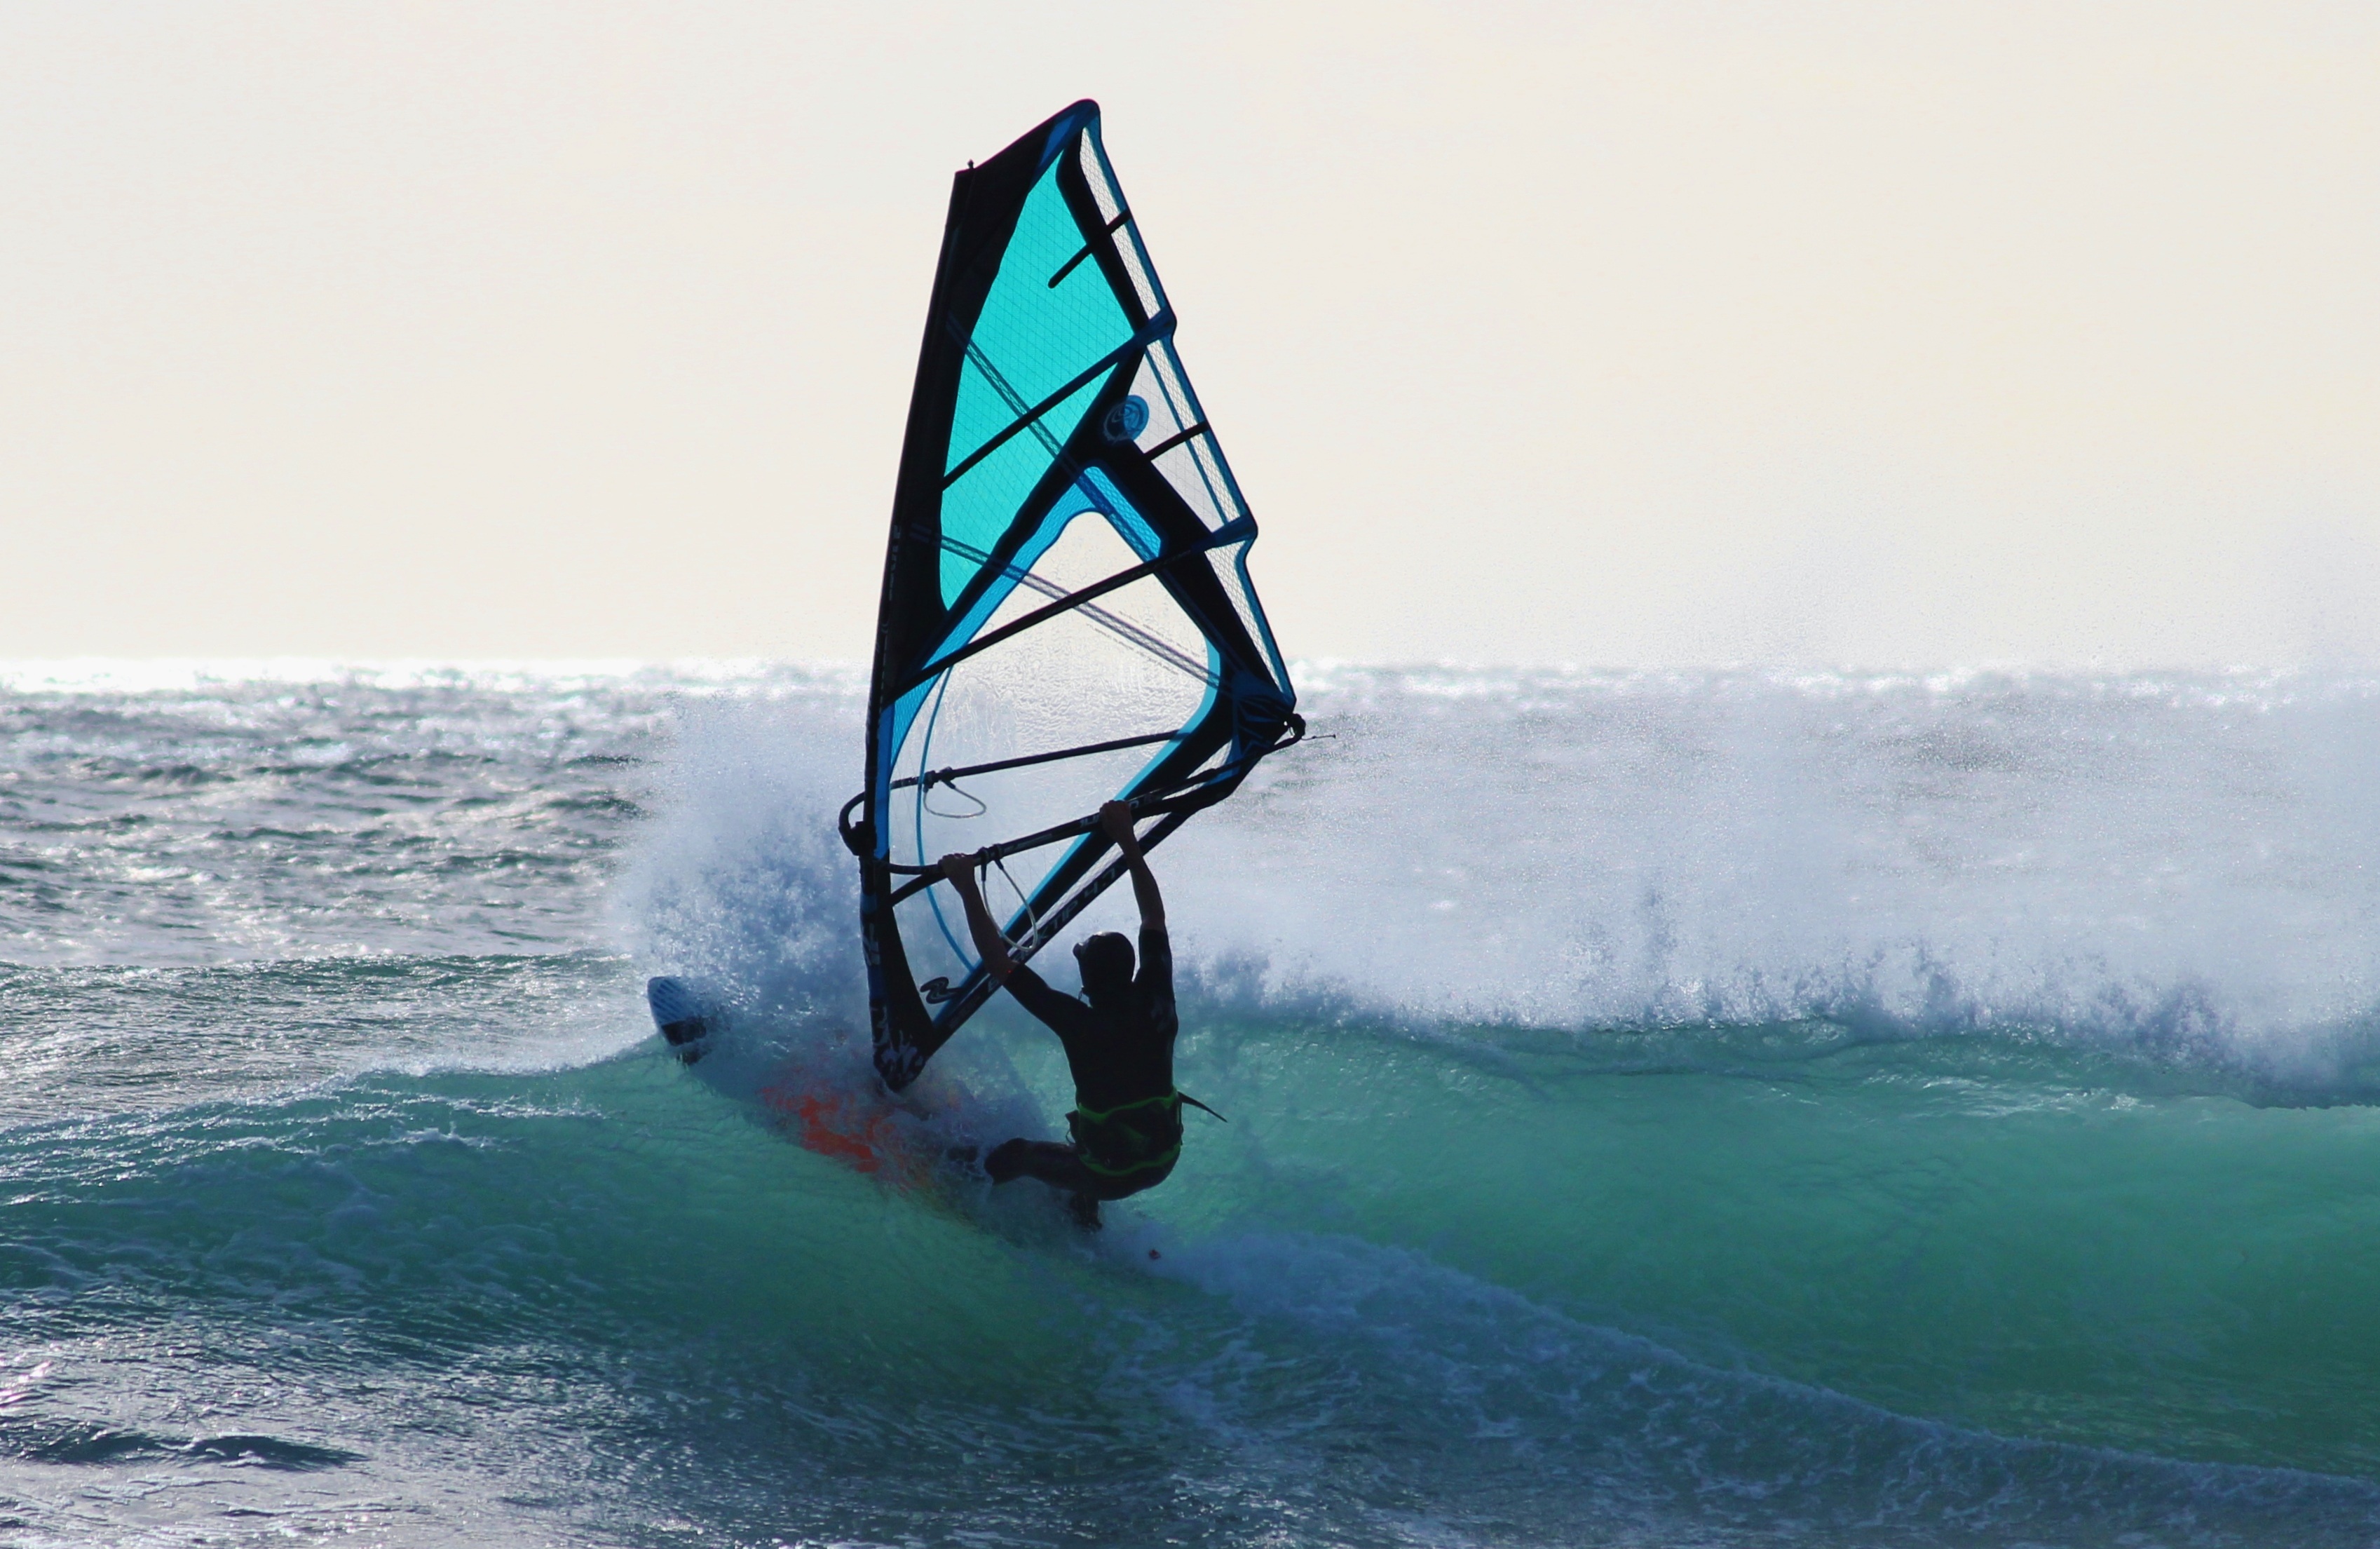
beach, sea, wave, wind, surfer, recreation, surf, surfing, vehicle, sailing, surfboard, blue, extreme sport, sailboat, sports, windsurfing, sail, dynamic, water sports, water sport, outdoor recreation, wind wave, boardsport, surfing equipment and supplies, surface water sports